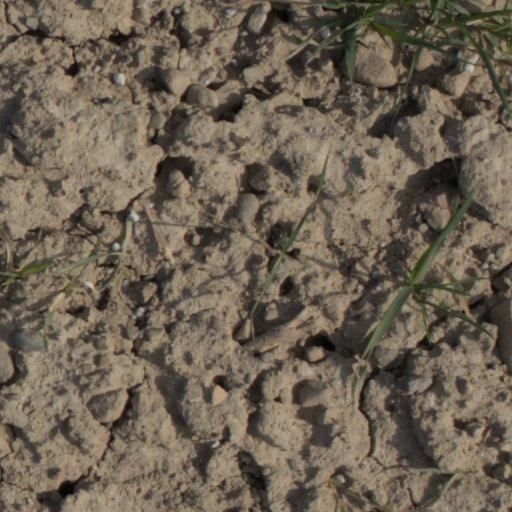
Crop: wheat